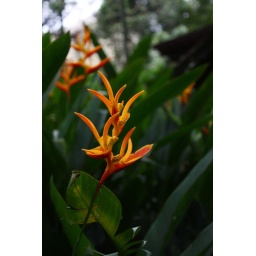
Orange and yellow - fiery tongues from this plant at the Jurong Bird Park in Singapore